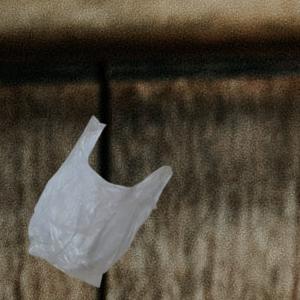
Label: plasticbags